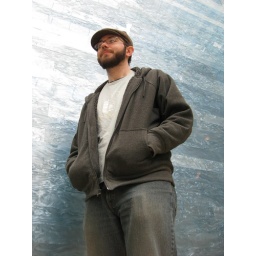
Adam in front of the new blue bowling ball wall at the Blanton.